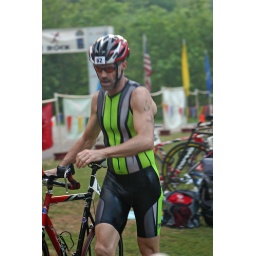
June 1st LR Sprint TRI with the swim in the ski lake and the bike and run on the NLR River trail